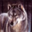
Label: wolf